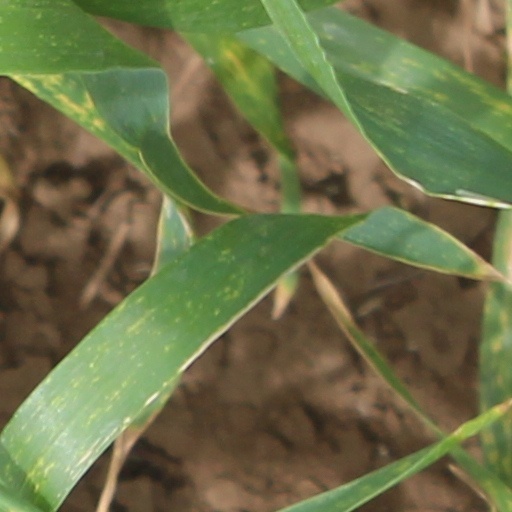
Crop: wheat